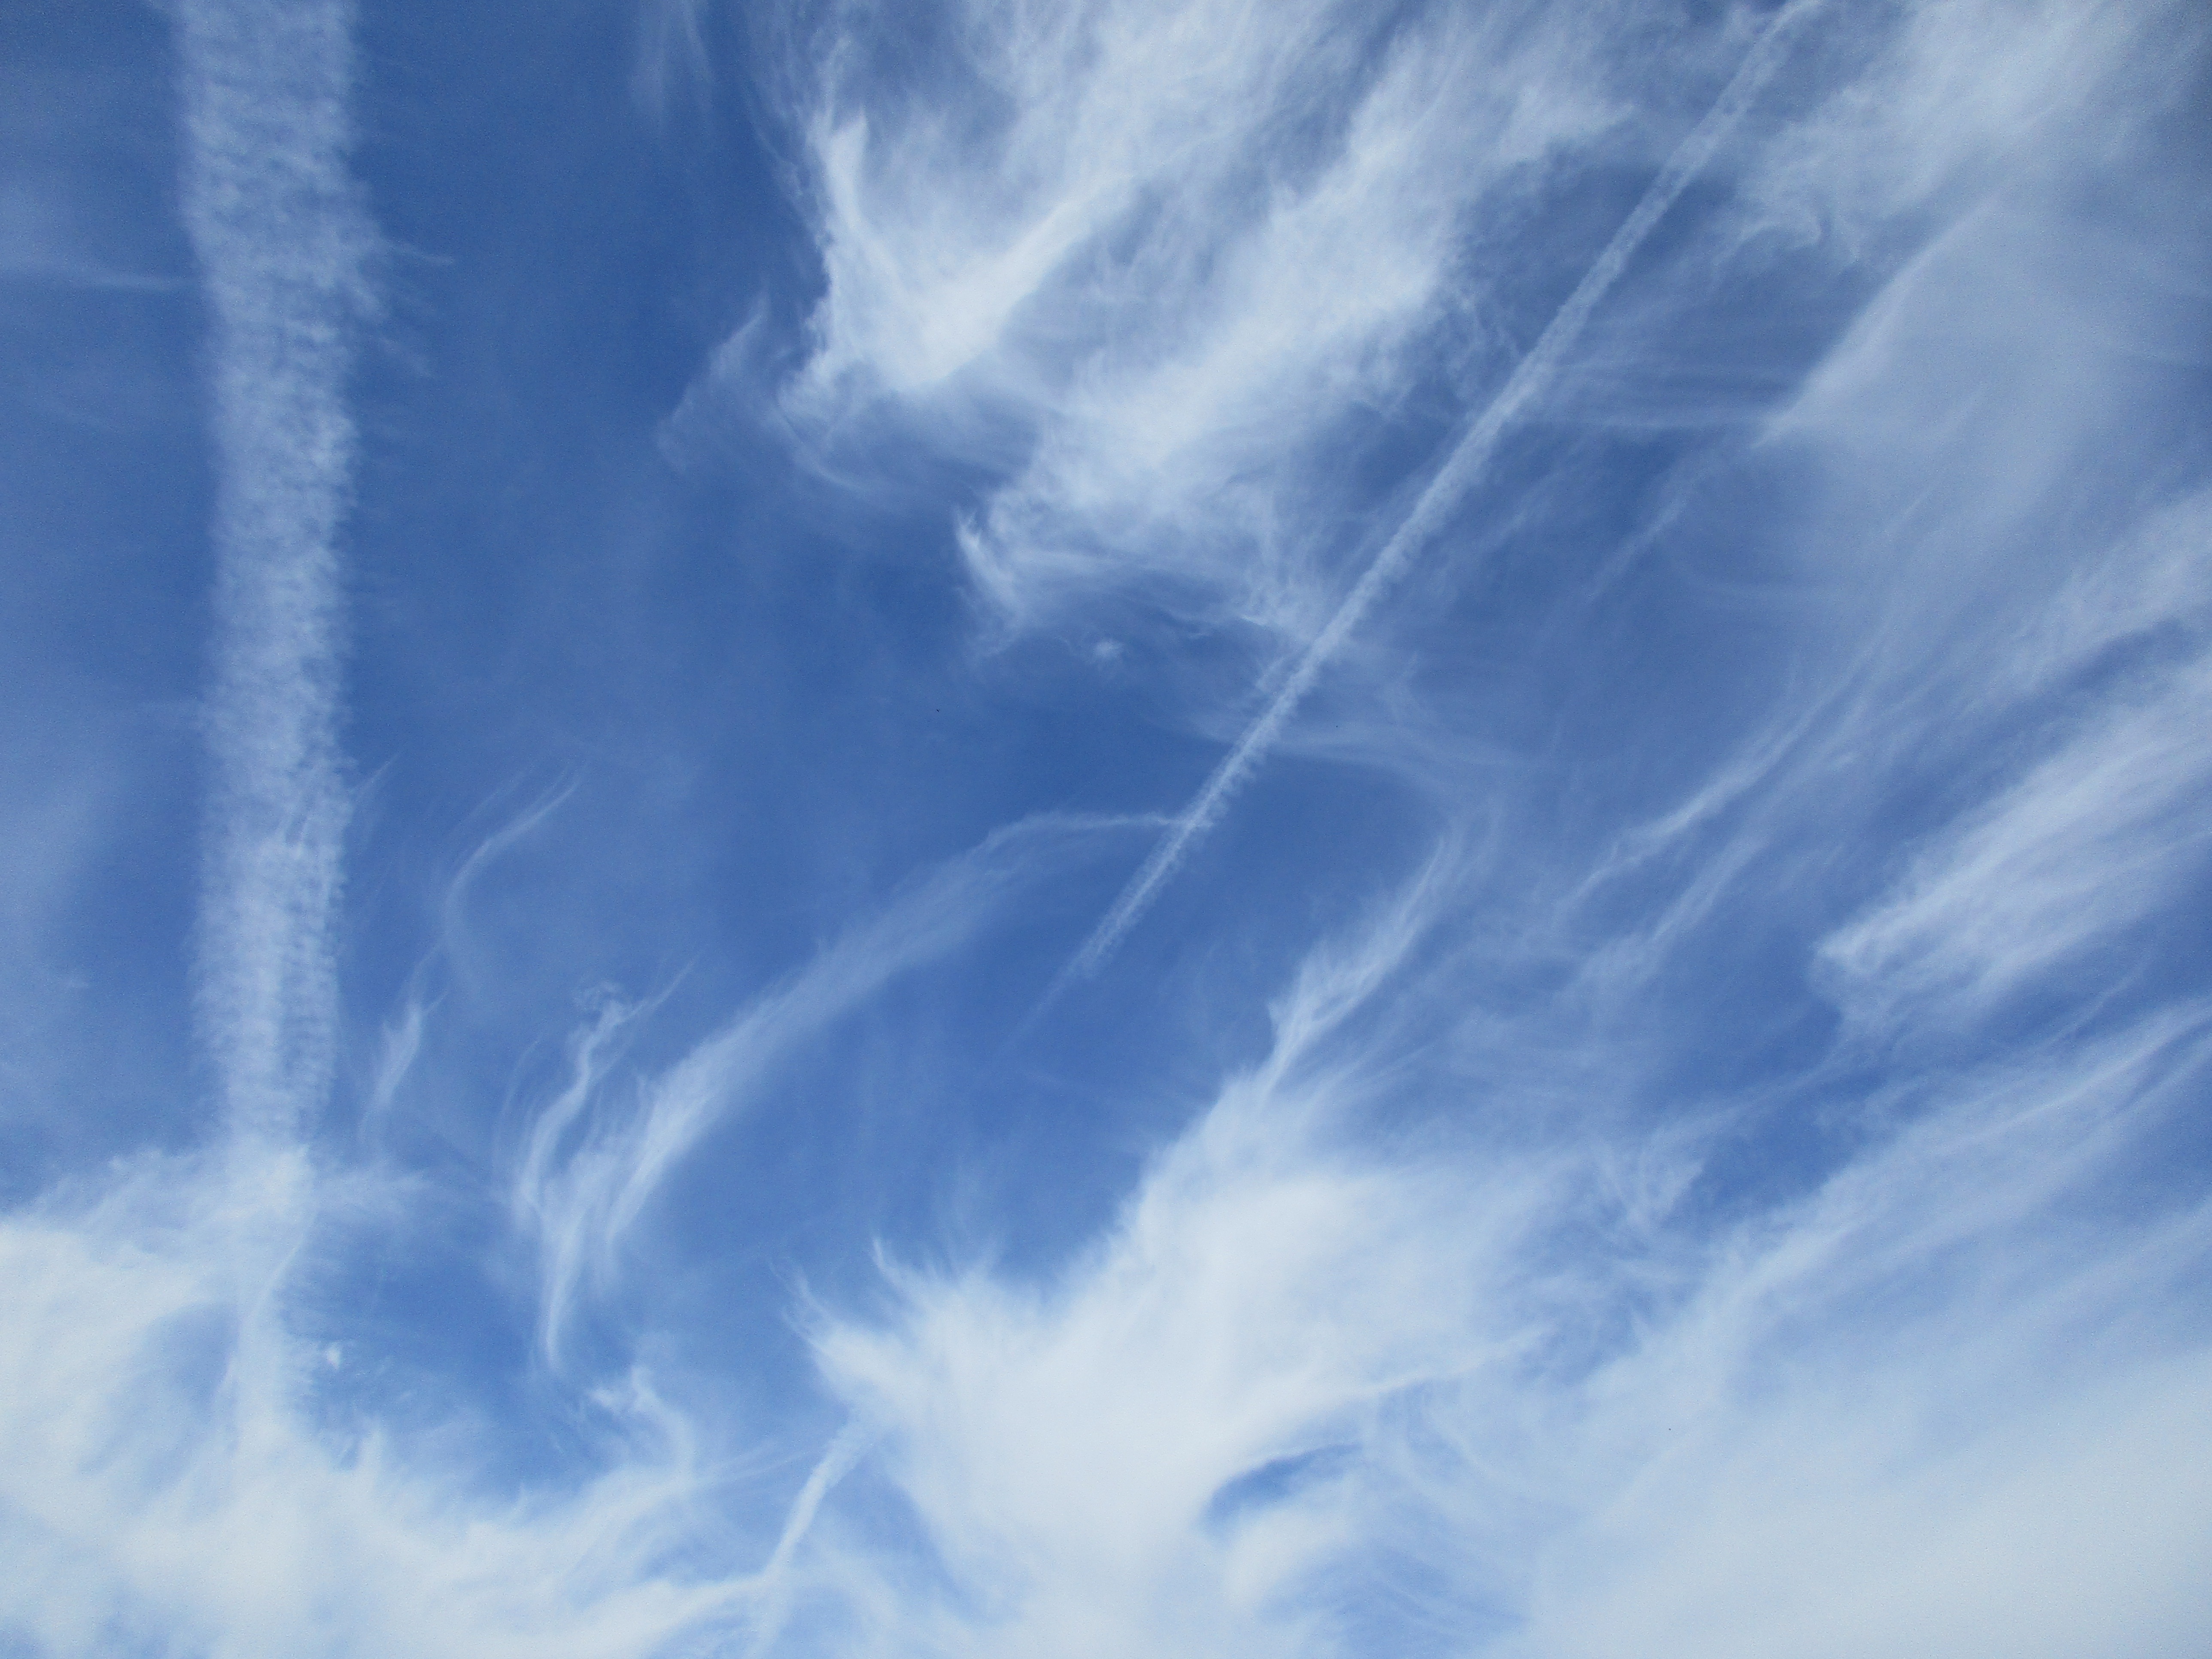
horizon, cloud, sky, white, sunlight, wave, atmosphere, daytime, clear, reflection, cumulus, serene, blue, blue sky, sunny, clouds, bright, cirrus, beautiful, day, sky blue, cirrus clouds, meteorological phenomenon, spring clouds, atmosphere of earth, fine ice crystals